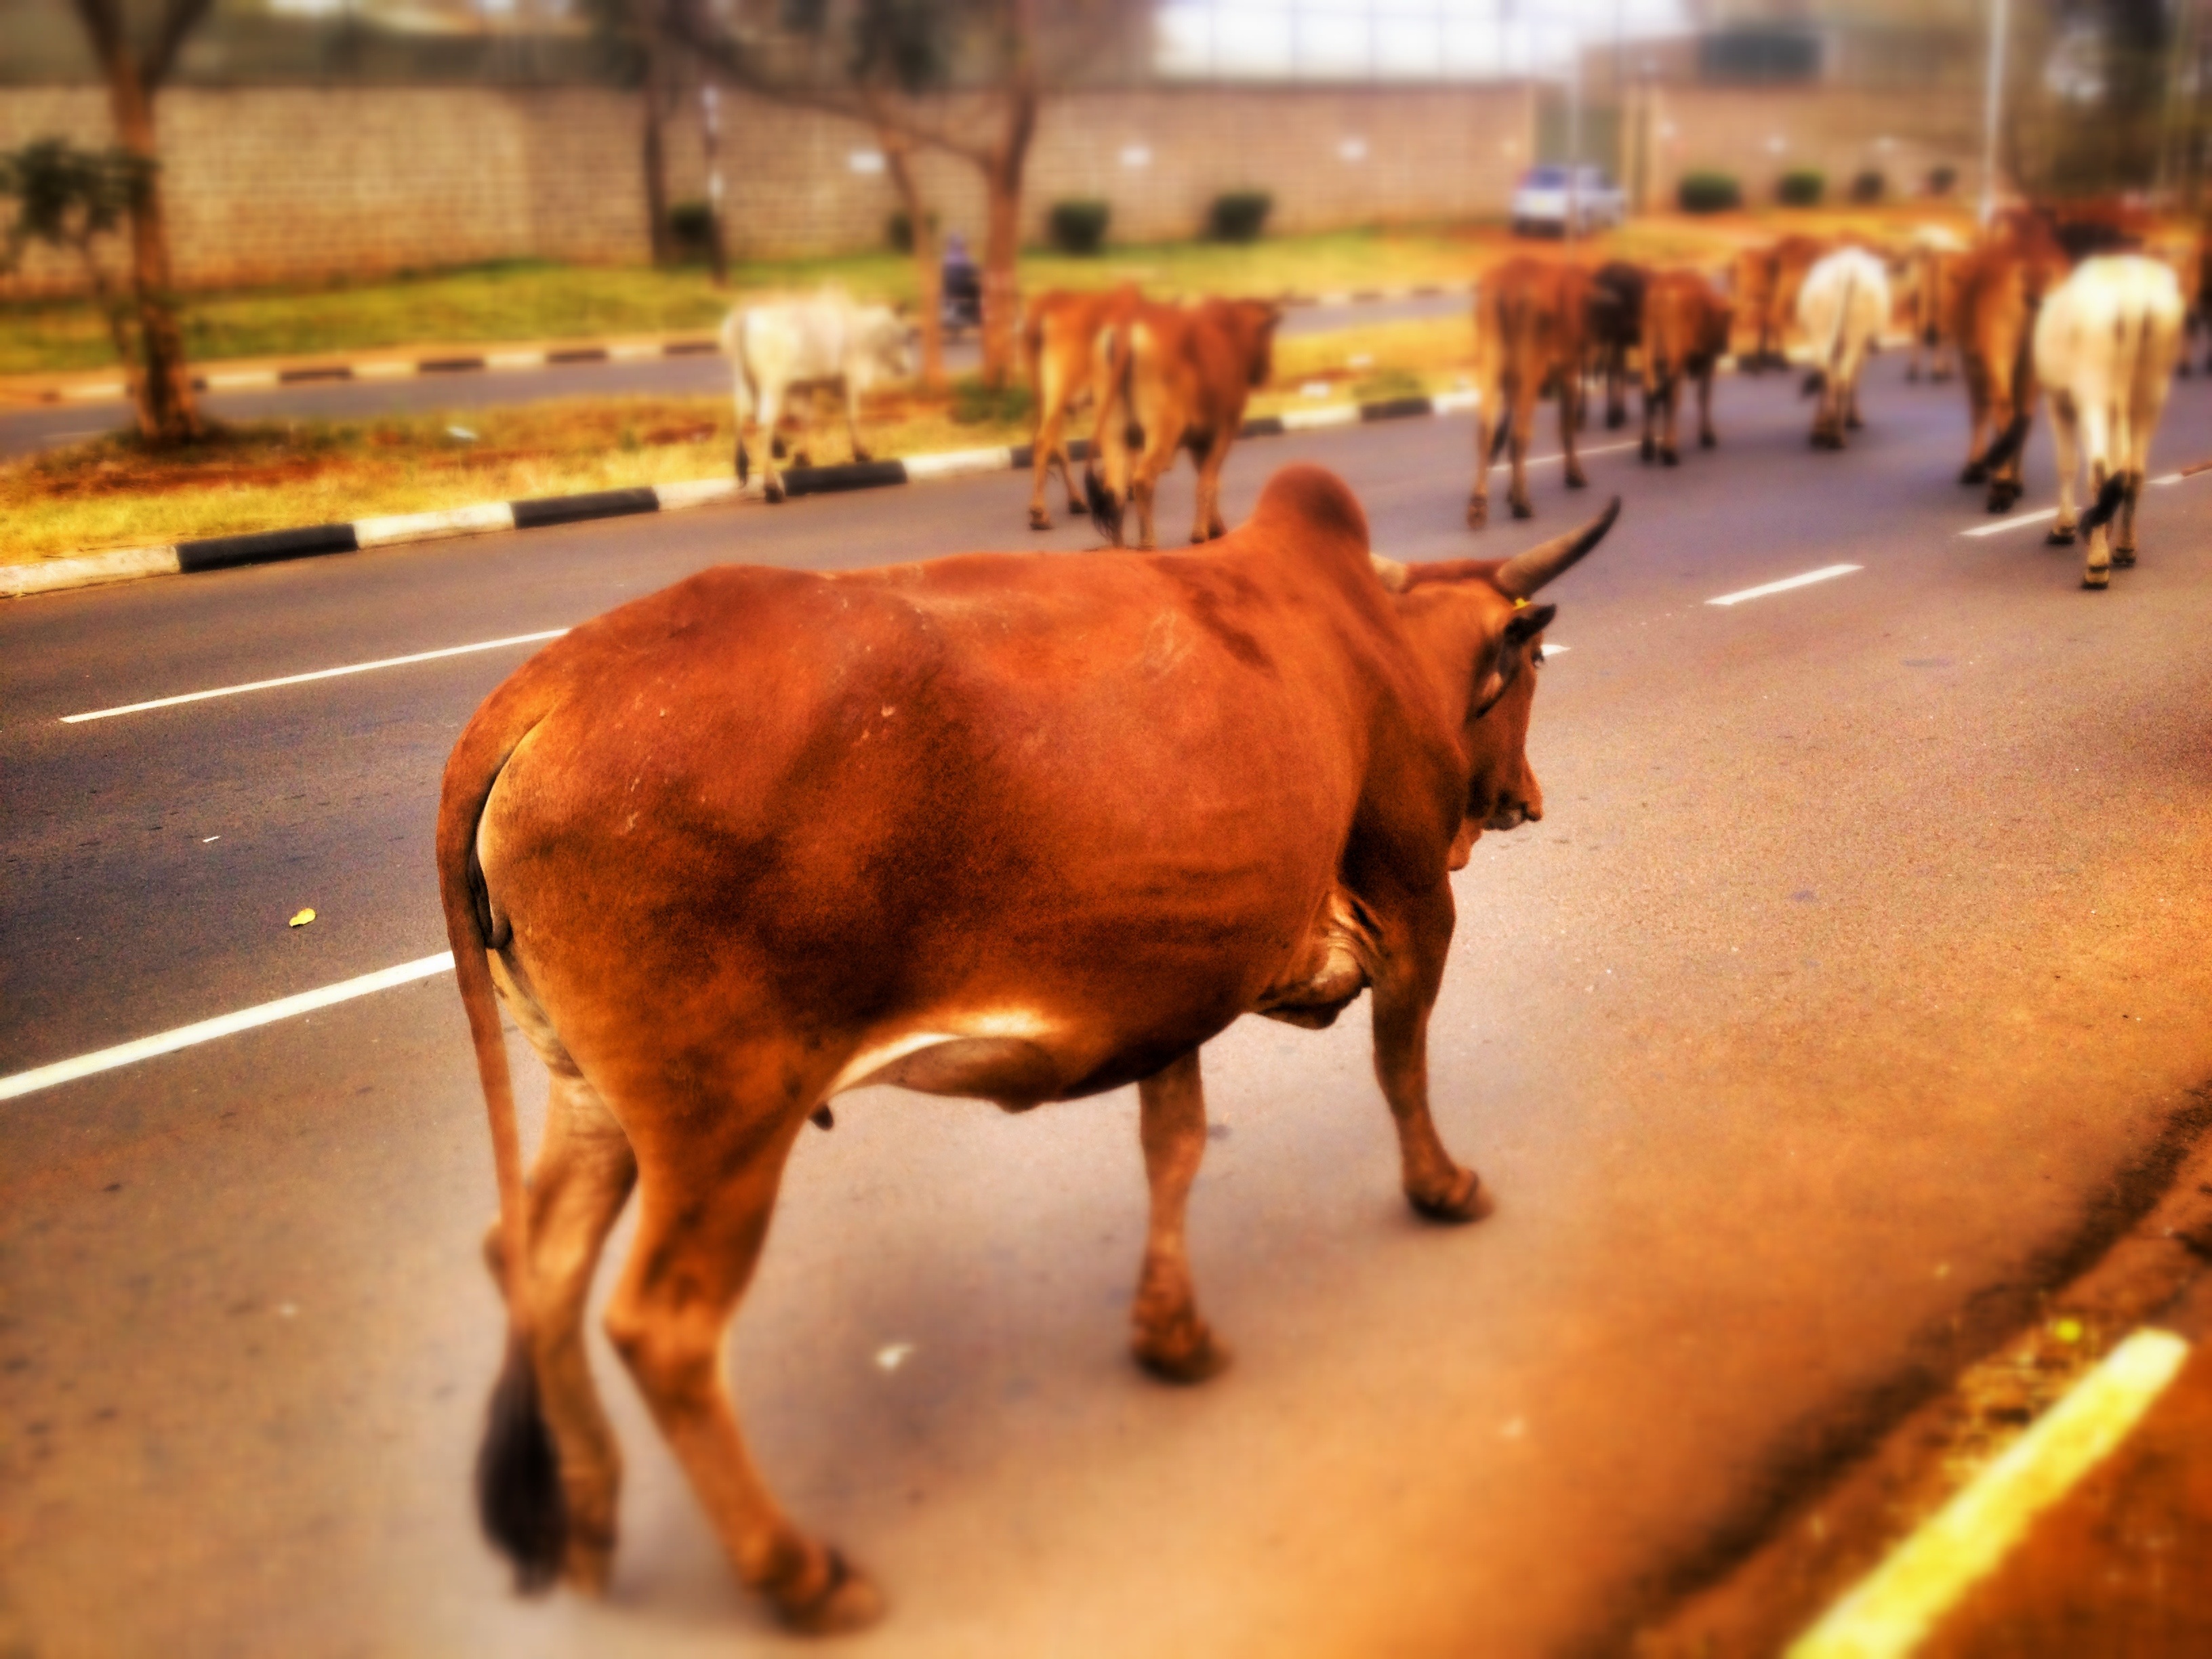
road, street, food, cow, cattle, livestock, brown, mammal, grunge, bull, india, tradition, cattle like mammal